Essen-Horst station

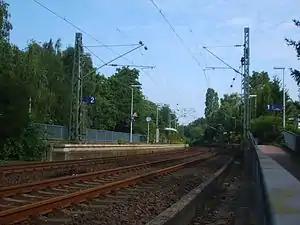

Essen-Horst station is located in the district of Horst in the German city of Essen in the German state of North Rhine-Westphalia. It is on the Essen-Überruhr–Bochum-Langendreer line and is classified by Deutsche Bahn as a category 6 station. It is served by Rhine-Ruhr S-Bahn line S 3 every 30 minutes and one bus routes, 167, every 10 minutes, operated by "Ruhrbahn".